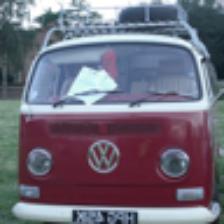
Label: NonHuman